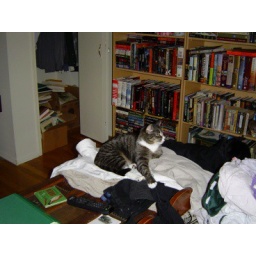
Those clothes WERE clean. (This was not long after we moved in. Those books are no longer in T's closet.)